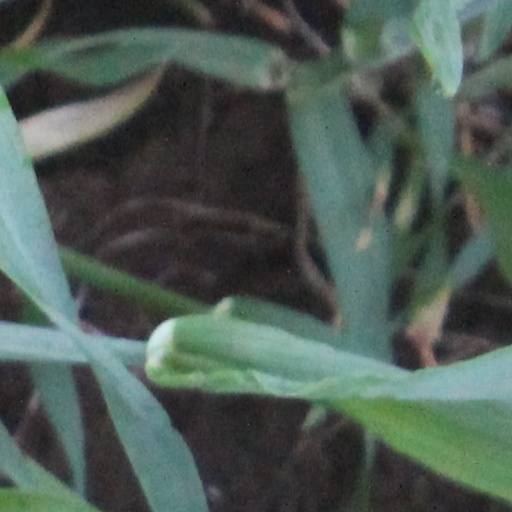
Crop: wheat